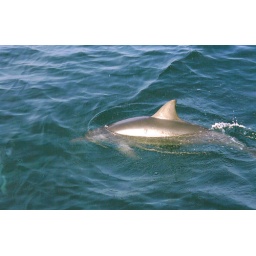
Dolphins swimming by our boat